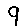
Label: 9